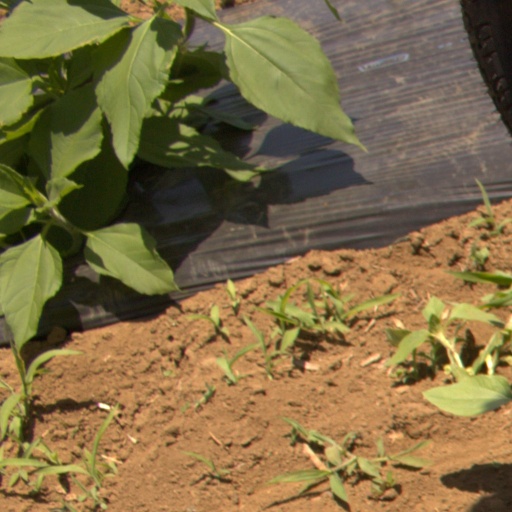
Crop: Jerusalem artichoke